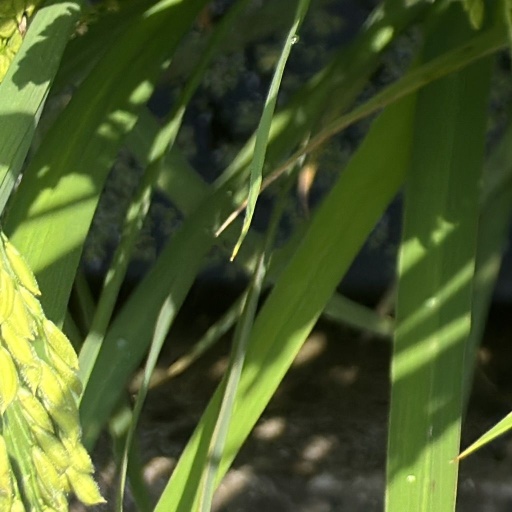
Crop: rice